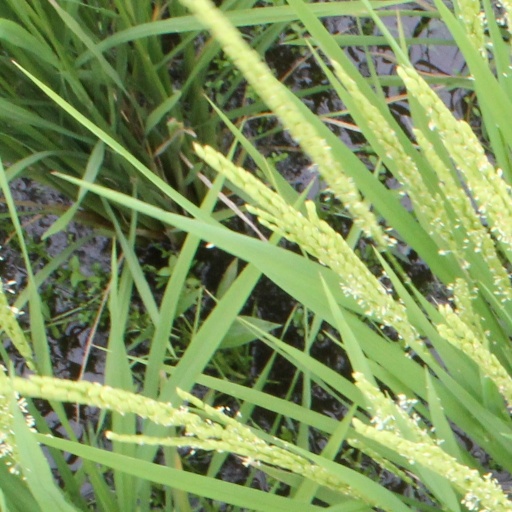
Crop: rice